Charles William Sherborn

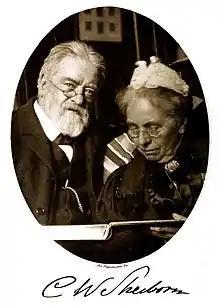
Sherborn and his wife Hannah Wait

Charles William Sherborn, (14 June 1831 – 10 February 1912) was an English engraver, who chiefly made bookplates. He has been hailed as having led the revival in copper-engraved bookplates, and came to be called the "Victorian little master".